FIS Nordic World Ski Championships 2001

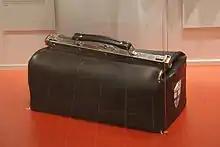
The same doctor's bag that belonged to the Finnish Ski Association, which was eventually found at the petrol station

The FIS Nordic World Ski Championships 2001 took place February 15–25, 2001 in Lahti, Finland, for a record sixth time, previous events having been held in 1926, 1938, 1958, 1978 and 1989. These championships also saw the most event changes since the 1950s, with the 5 km women and 10 km men's events being discontinued, the 10 km women and 15 km men's events returning to their normal status for the first time since the 1991 championships, the debut of a combined pursuit as a separate category (5 km + 5 km for women, 10 km + 10 km for men), the addition of the individual sprint race for both genders, and the debut of the ski jumping team normal hill event. Extremely cold weather cancelled the women's 30 km event. The biggest controversy occurred when a doping scandal hit the host nation of Finland, resulting in six disqualifications. This would serve as a prelude to further doping cases in cross country skiing at the Winter Olympics in Salt Lake City the following year.